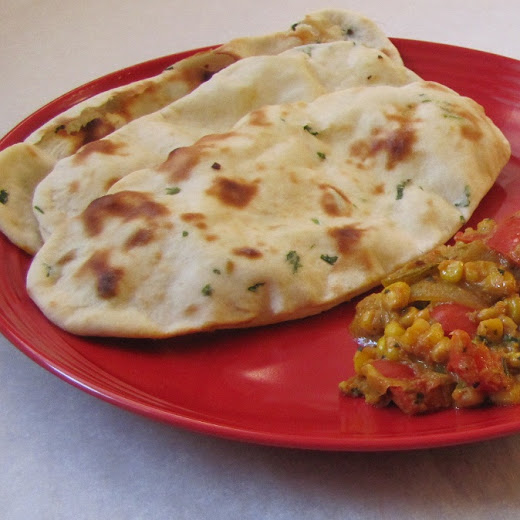
Dish: butter_naan